Humboldt Park, Chicago

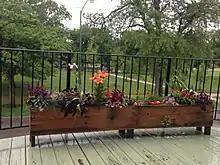
View, from parkside residence, of Humboldt Park

The park was named for Alexander von Humboldt (1769–1859), a Prussian naturalist and geographer, an early observer of human-induced climate change, was famed for his five-volume work "". His single visit to the United States in 1804 did not include Chicago, but citizens sponsored his monumental statue, unveiled in October 1892. Humboldt Park is part of Chicago's Boulevard Park System, which flanks the Loop with large parks linked with boulevards.